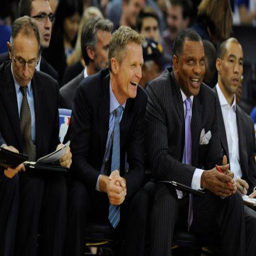
basketball shooting guard shares a laugh with coach while playing sports team in the first quarter of their game